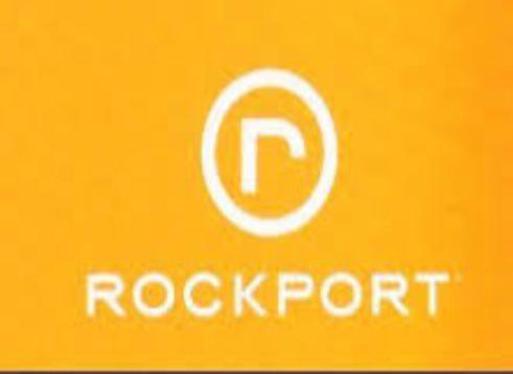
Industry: Clothes